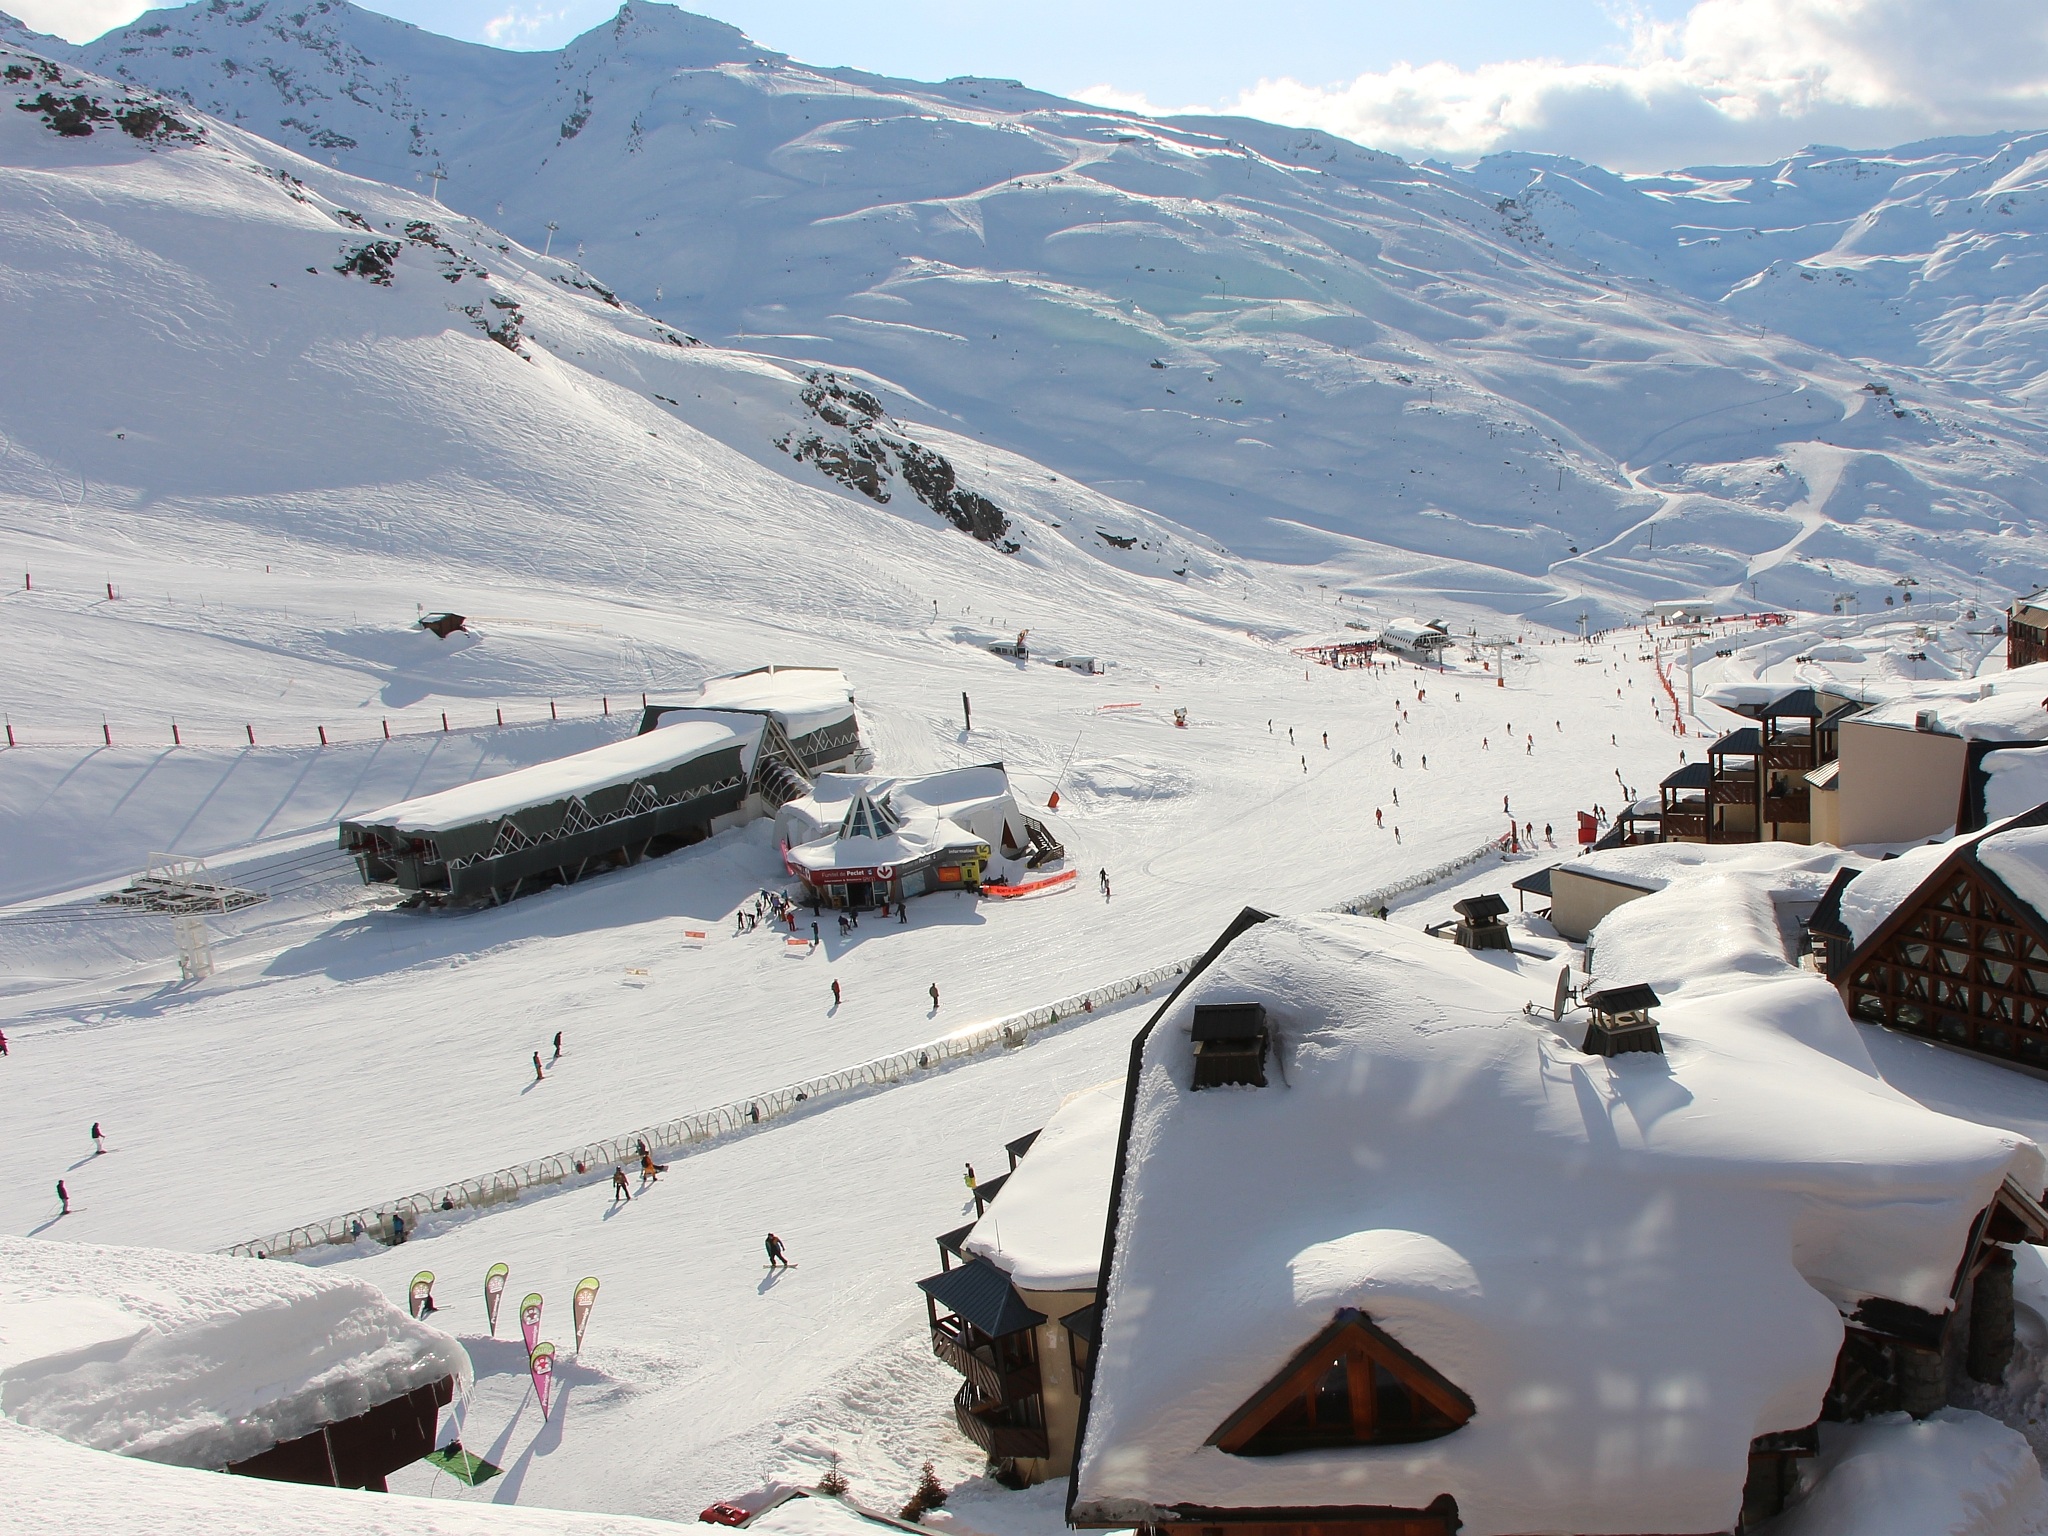
landscape, mountain, snow, winter, adventure, mountain range, france, high, vehicle, weather, alpine, extreme, season, sports equipment, winter sport, resort, mountains, alps, ski, piste, vacations, ski equipment, val thorens, geological phenomenon